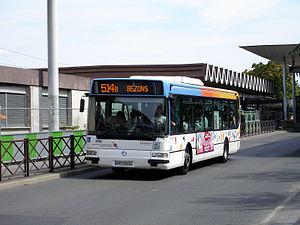
La gare d'Argenteuil, Val-d'Oise, France.
R'Bus est le nom commercial du réseau de bus desservant la communauté d'agglomération Argenteuil-Bezons ainsi que les communes avoisinantes, exploité par la société Transports du Val-d'Oise, elle-même filiale du groupe Transdev. Le réseau est formé de seize lignes, dont trois assurent la desserte scolaire du lycée E. Gallois et du collège Colette de Sartrouville. Une ligne est quant à elle exploitée par l'établissement Transdev de Montesson La Boucle.
Le réseau des autobus d'Île-de-France est un réseau de transport routier de personnes couvrant l'ensemble de la région Île-de-France à travers plusieurs organismes et organisé par Île-de-France Mobilités.